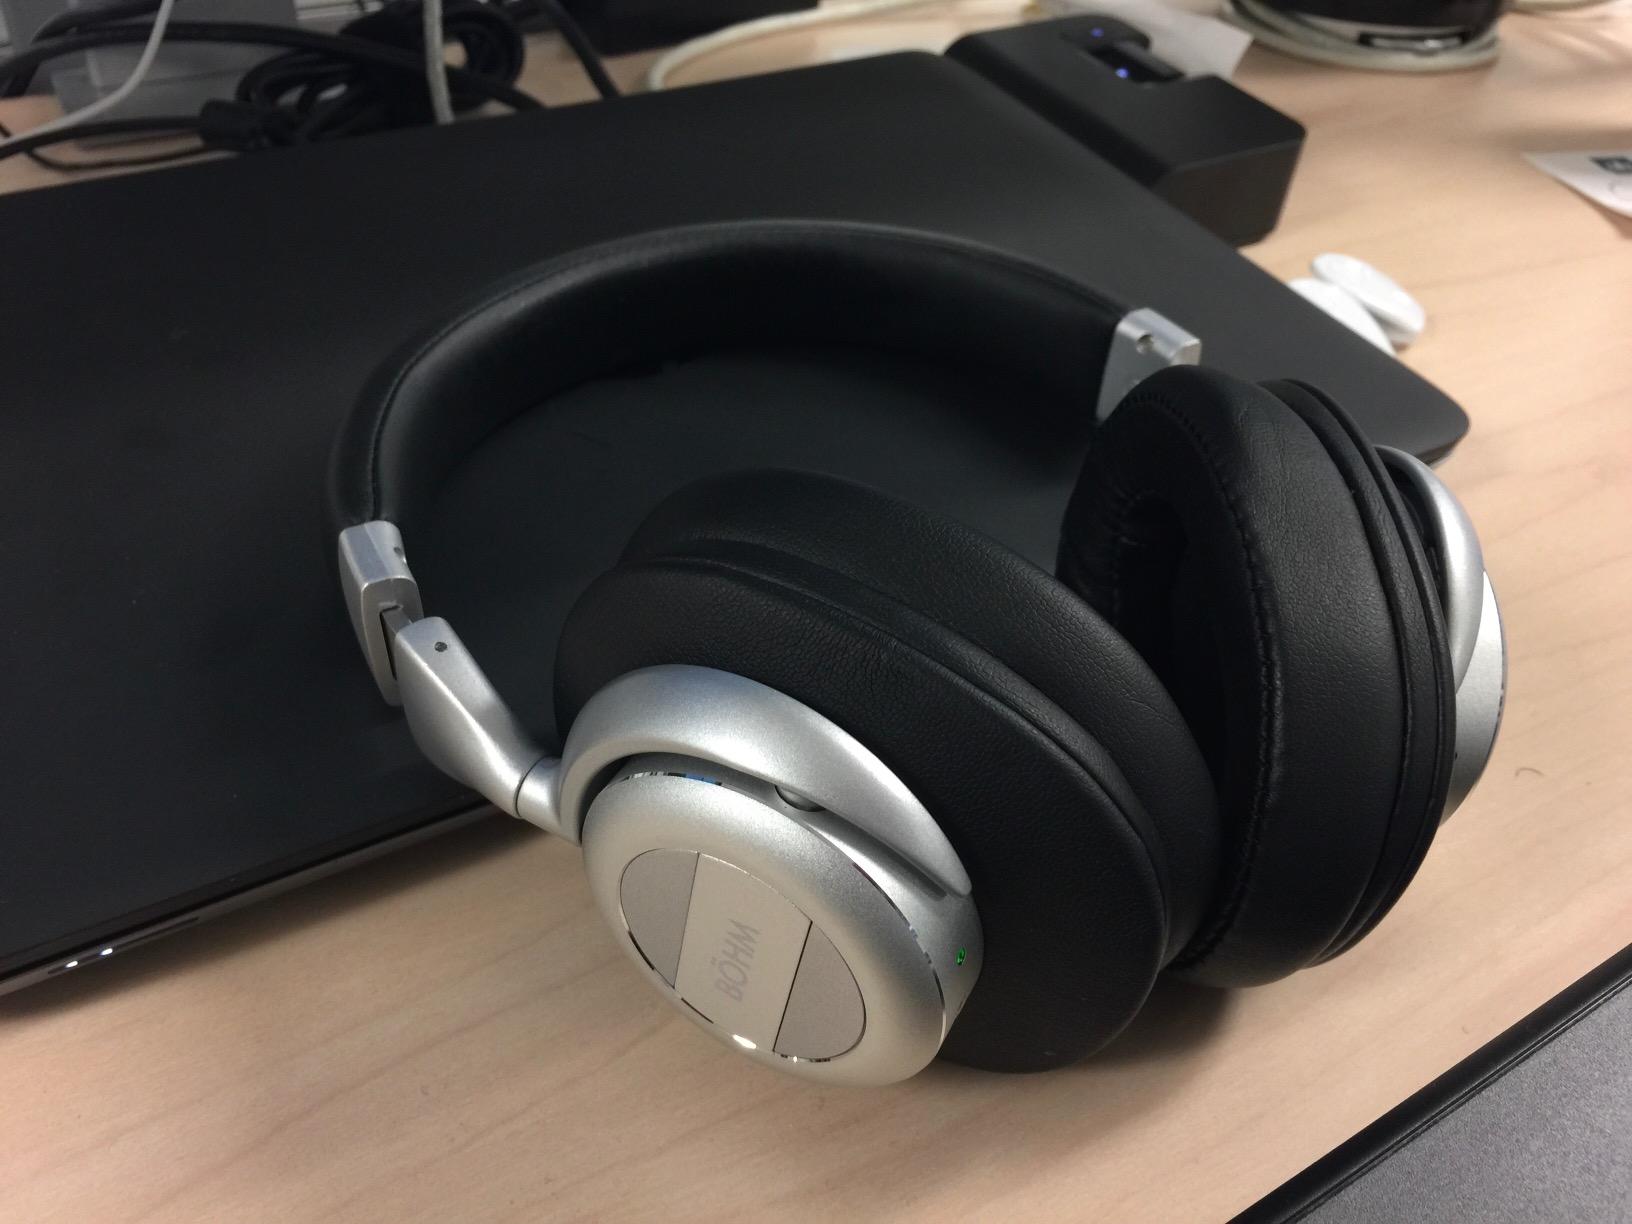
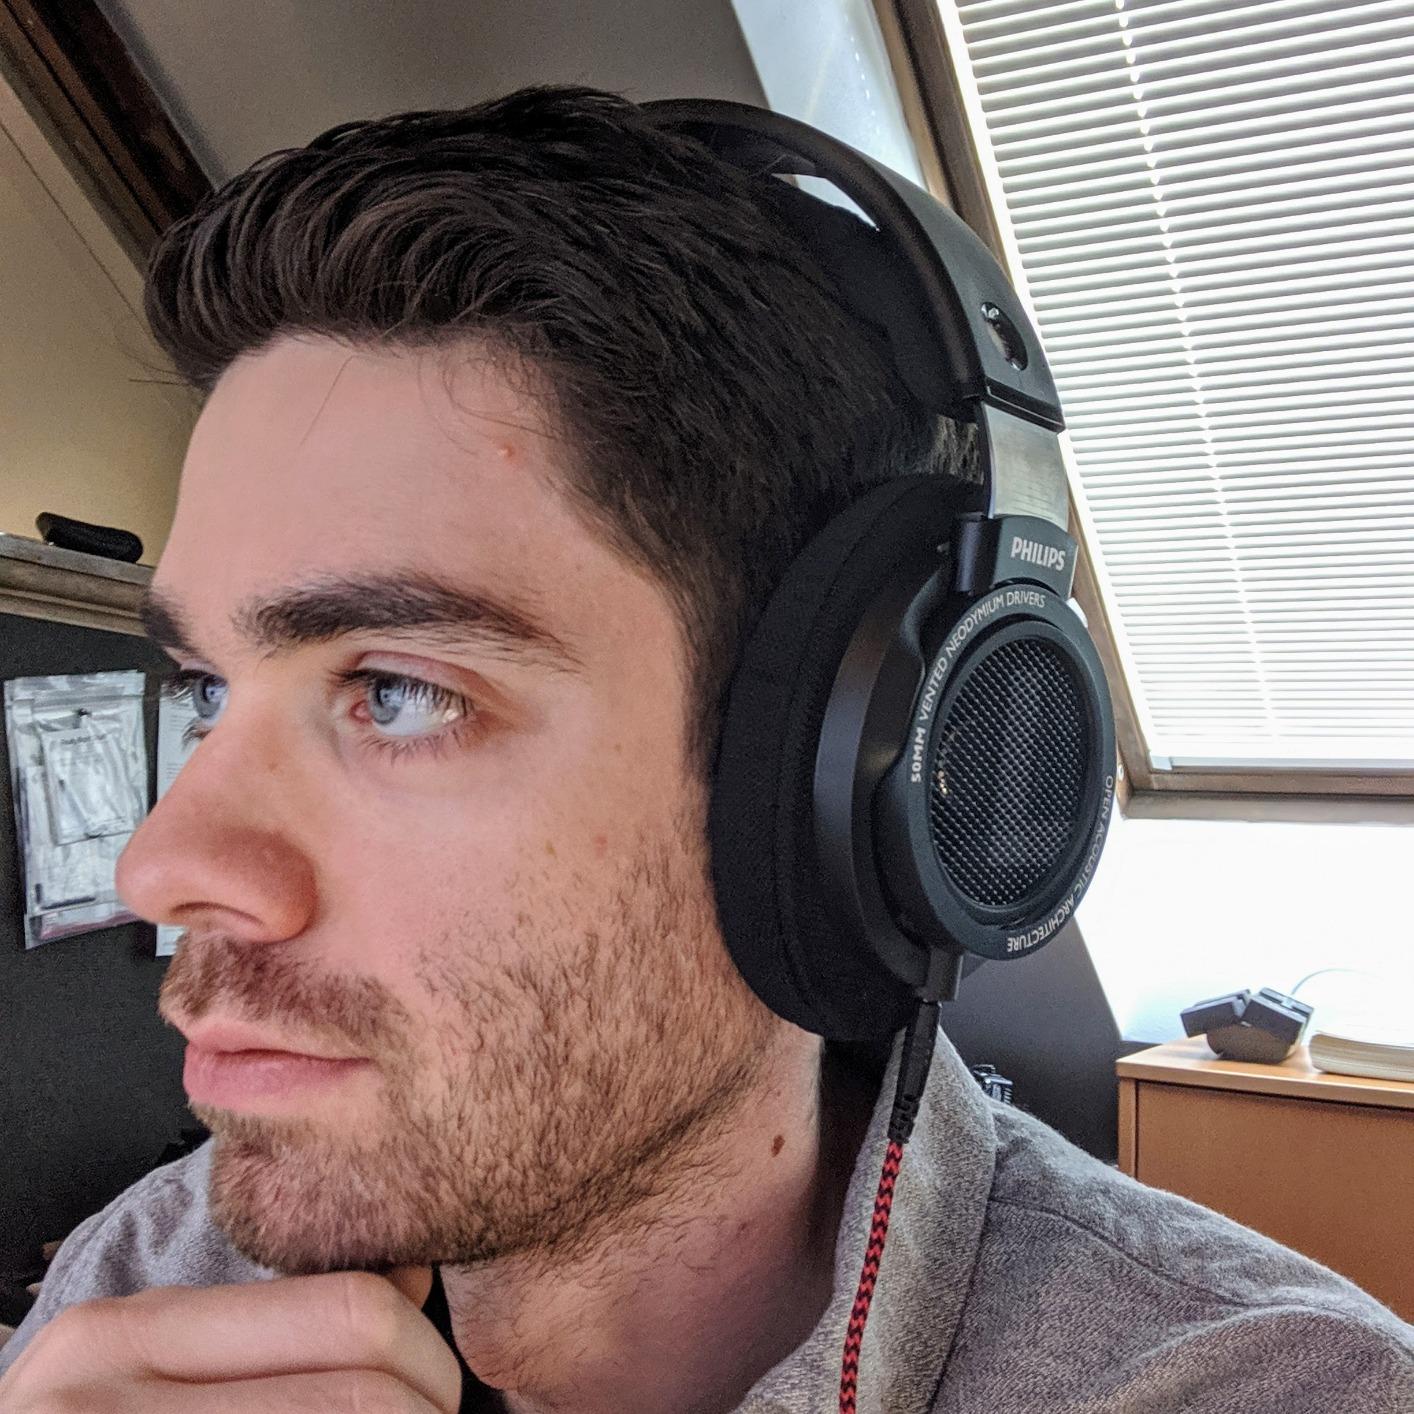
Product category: headphones
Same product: no